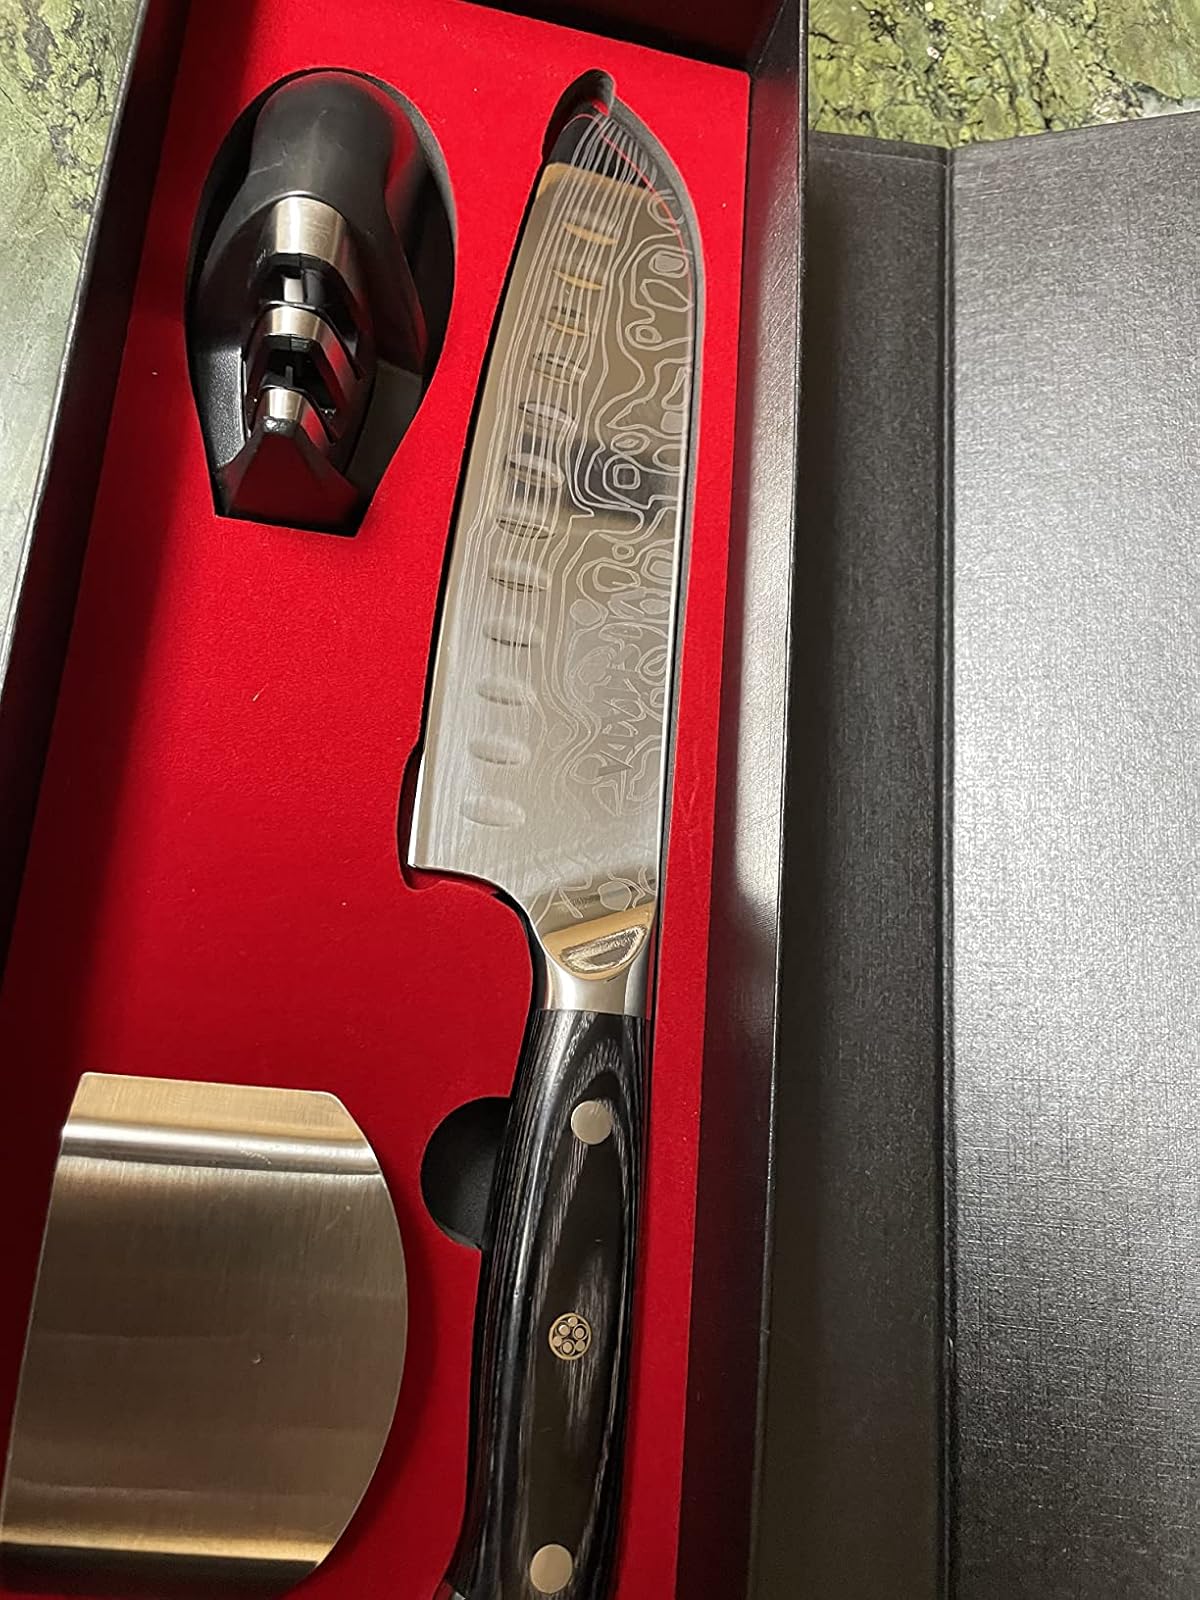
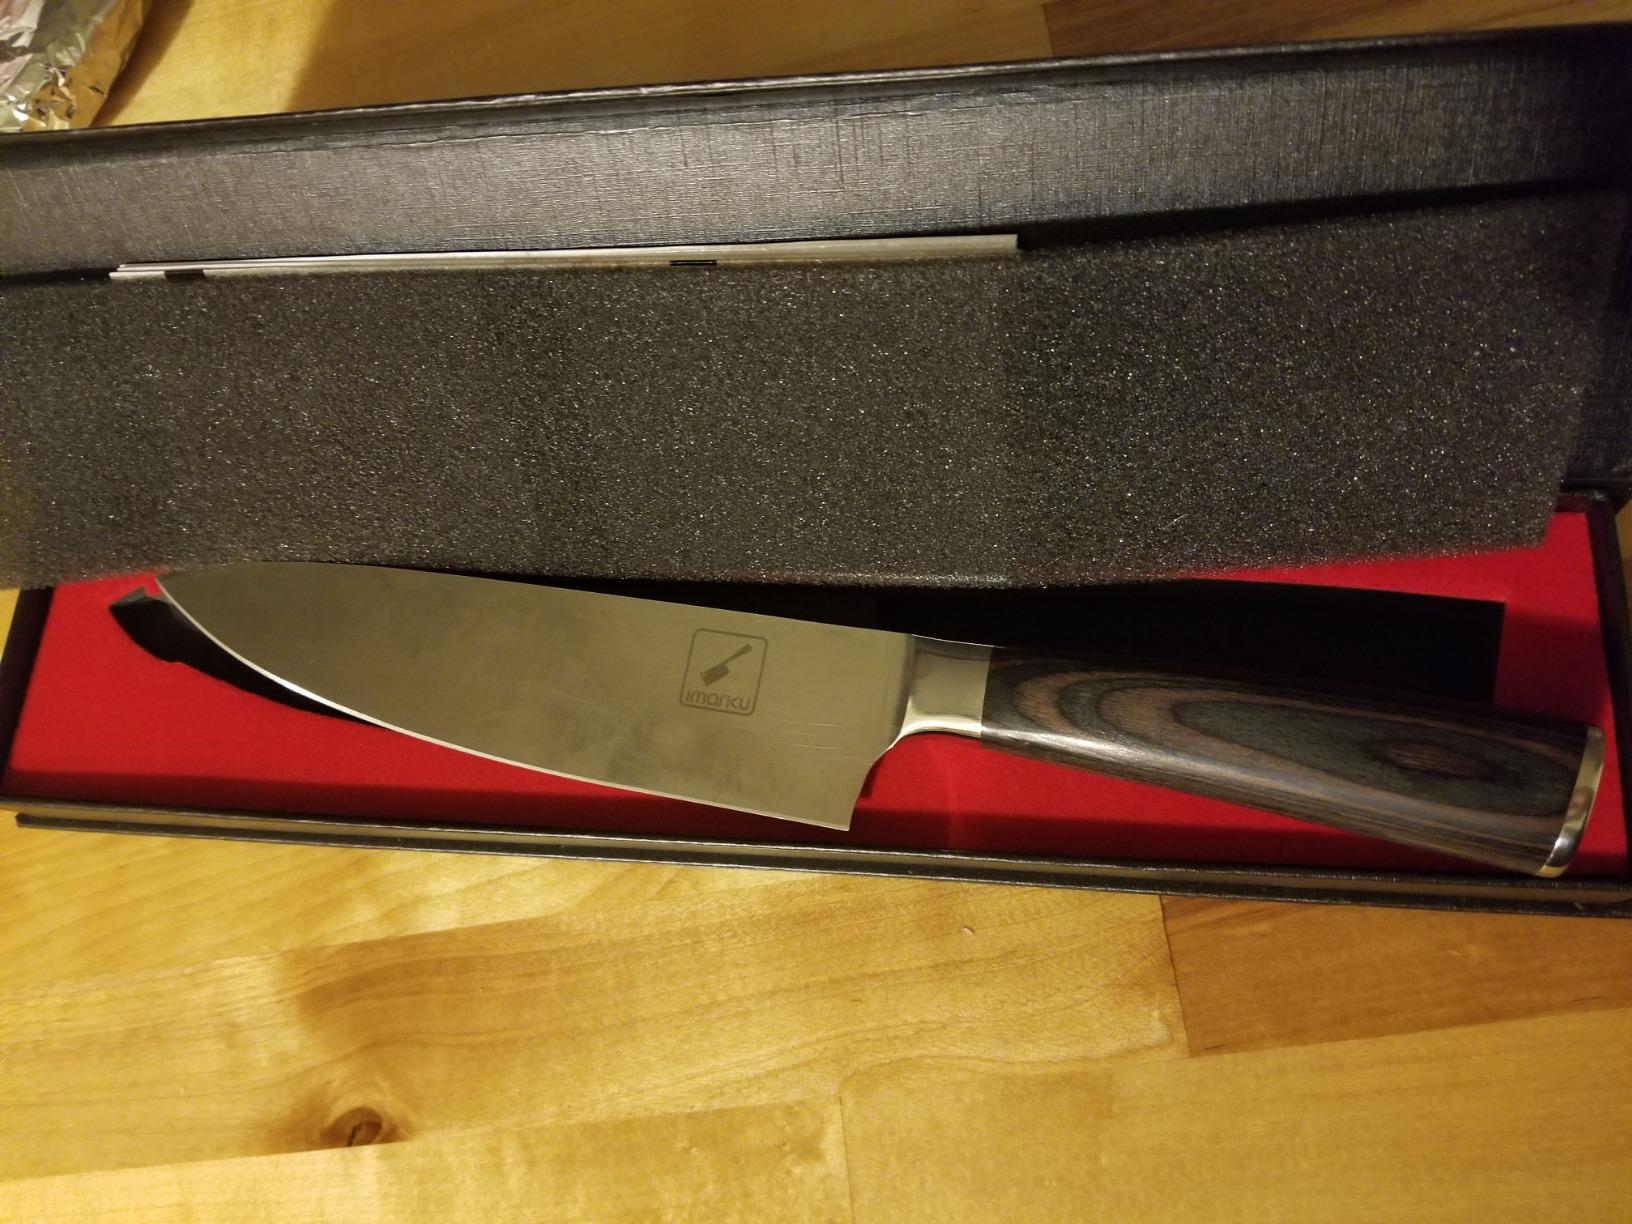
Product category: items_knife
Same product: no